Thornton Chase

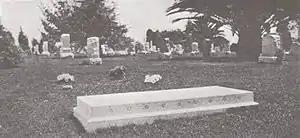
Chase's grave in Inglewood Park Cemetery, Los Angeles as it appeared in 1920.

Thornton Chase died on 30 September 1912 in Los Angeles, age 65, of complications following unsuccessful surgery. Chase managed a note to his friend John Bosch while in the hospital. The surgery was not successful and Chase was in pain some 5 days before dying, probably of cancer. ʻAbdu'l Bahá was on a train "en route" to California at the time; He immediately changed his plans and went to Los Angeles to visit Chase's grave. There he praised Chase's qualities highly, instructed the Baháʼís to hold a commemoration of Chase annually at his grave, and encouraged Baháʼís to visit the gravesite. Many Baháʼís visited that year and a more permanent memorial has since been raised. ʻAbdu'l-Bahá wrote a prayer for Chase that includes: